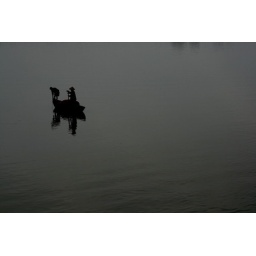
A boat glides along the river in Hoi An.